Han dynasty coinage

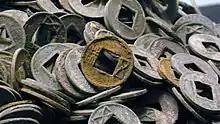
A large number of Wu Zhu (五銖) cash coins on display at the "Dazzling Life: Archaeological Finds of the Marquis of Haihun State in Han Dynasty. March 2, 2016 to June 2, 2016." (五色炫耀——南昌汉代海昏侯国考古成果展。2016年3月2日至6月2日，首都博物馆。) exhibition at the Capital Museum, Beijing.

The Han dynasty coinage system refers to the currency system of the Han dynasty, which ruled China from 202 BC until 9 AD, when it was overthrown by the Xin dynasty (see "Xin dynasty coinage"), and again from 25 AD until 220 AD. The most common coin used during the Han dynasty period was the bronze cash coin, while smaller quantities of gold coinages also circulated. During the reign of Emperor Wu in 119 BC a series silver-tin alloy coins was introduced, but due to both unforeseen inflationary effects and rampant counterfeiting it was withdrawn after circulating for only 4 years. The Han dynasty period saw an average annual production of 220,000,000 bronze cash coins minted (or 220,000 strings of 1,000 cash coins). The Han dynasty saw the introduction of the Wu Zhu (五銖) inscription on cash coins, which would be used for a total 736 years centuries after the end of the Han dynasty, until it was replaced by the Kaiyuan Tongbao (開元通寳) inscription in 621 AD during the Tang dynasty period.